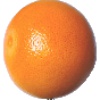
Label: Grapefruit Pink 1